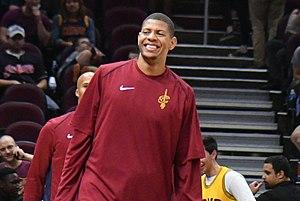
Walter Samuel « Edy » Tavares, né le 22 mars 1992 à Maio, est un joueur cap-verdien de basket-ball. Il évolue au poste de pivot.